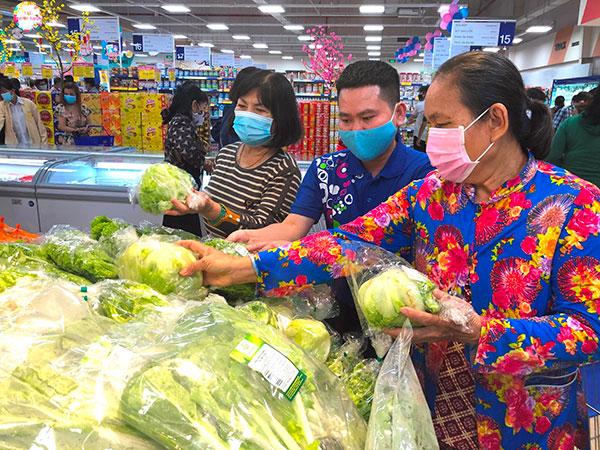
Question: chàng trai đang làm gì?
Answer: đang lựa chọn món hàng